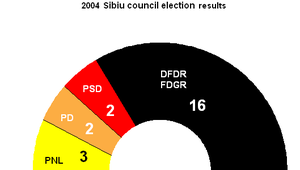
Sibiu rappelant le nom des montagnes proches : Cibin, est le chef-lieu du județ de Sibiu et, avec une population de 147 245 habitants est une des plus grandes villes transylvaines. Elle est traversée par la petite rivière Cibin, affluent de la rivière Olt, elle-même affluent du Danube.